Fondazione Ranieri di Sorbello

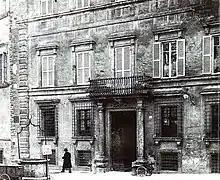
Palazzo Sorbello, late 1940s.

The Fondazione Ranieri di Sorbello is located in Palazzo Sorbello, a historic residence in Perugia first built at the end of the 16th century. From 1780, after Count Antonio Eugeni sold the building to the Marquis Uguccione III Bourbon di Sorbello, the stately mansion became the main family residence of the Marquises Bourbon di Sorbello (later known as Ranieri Bourbon di Sorbello).